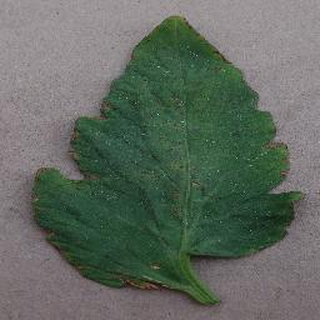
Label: tomato_bacterial_spot